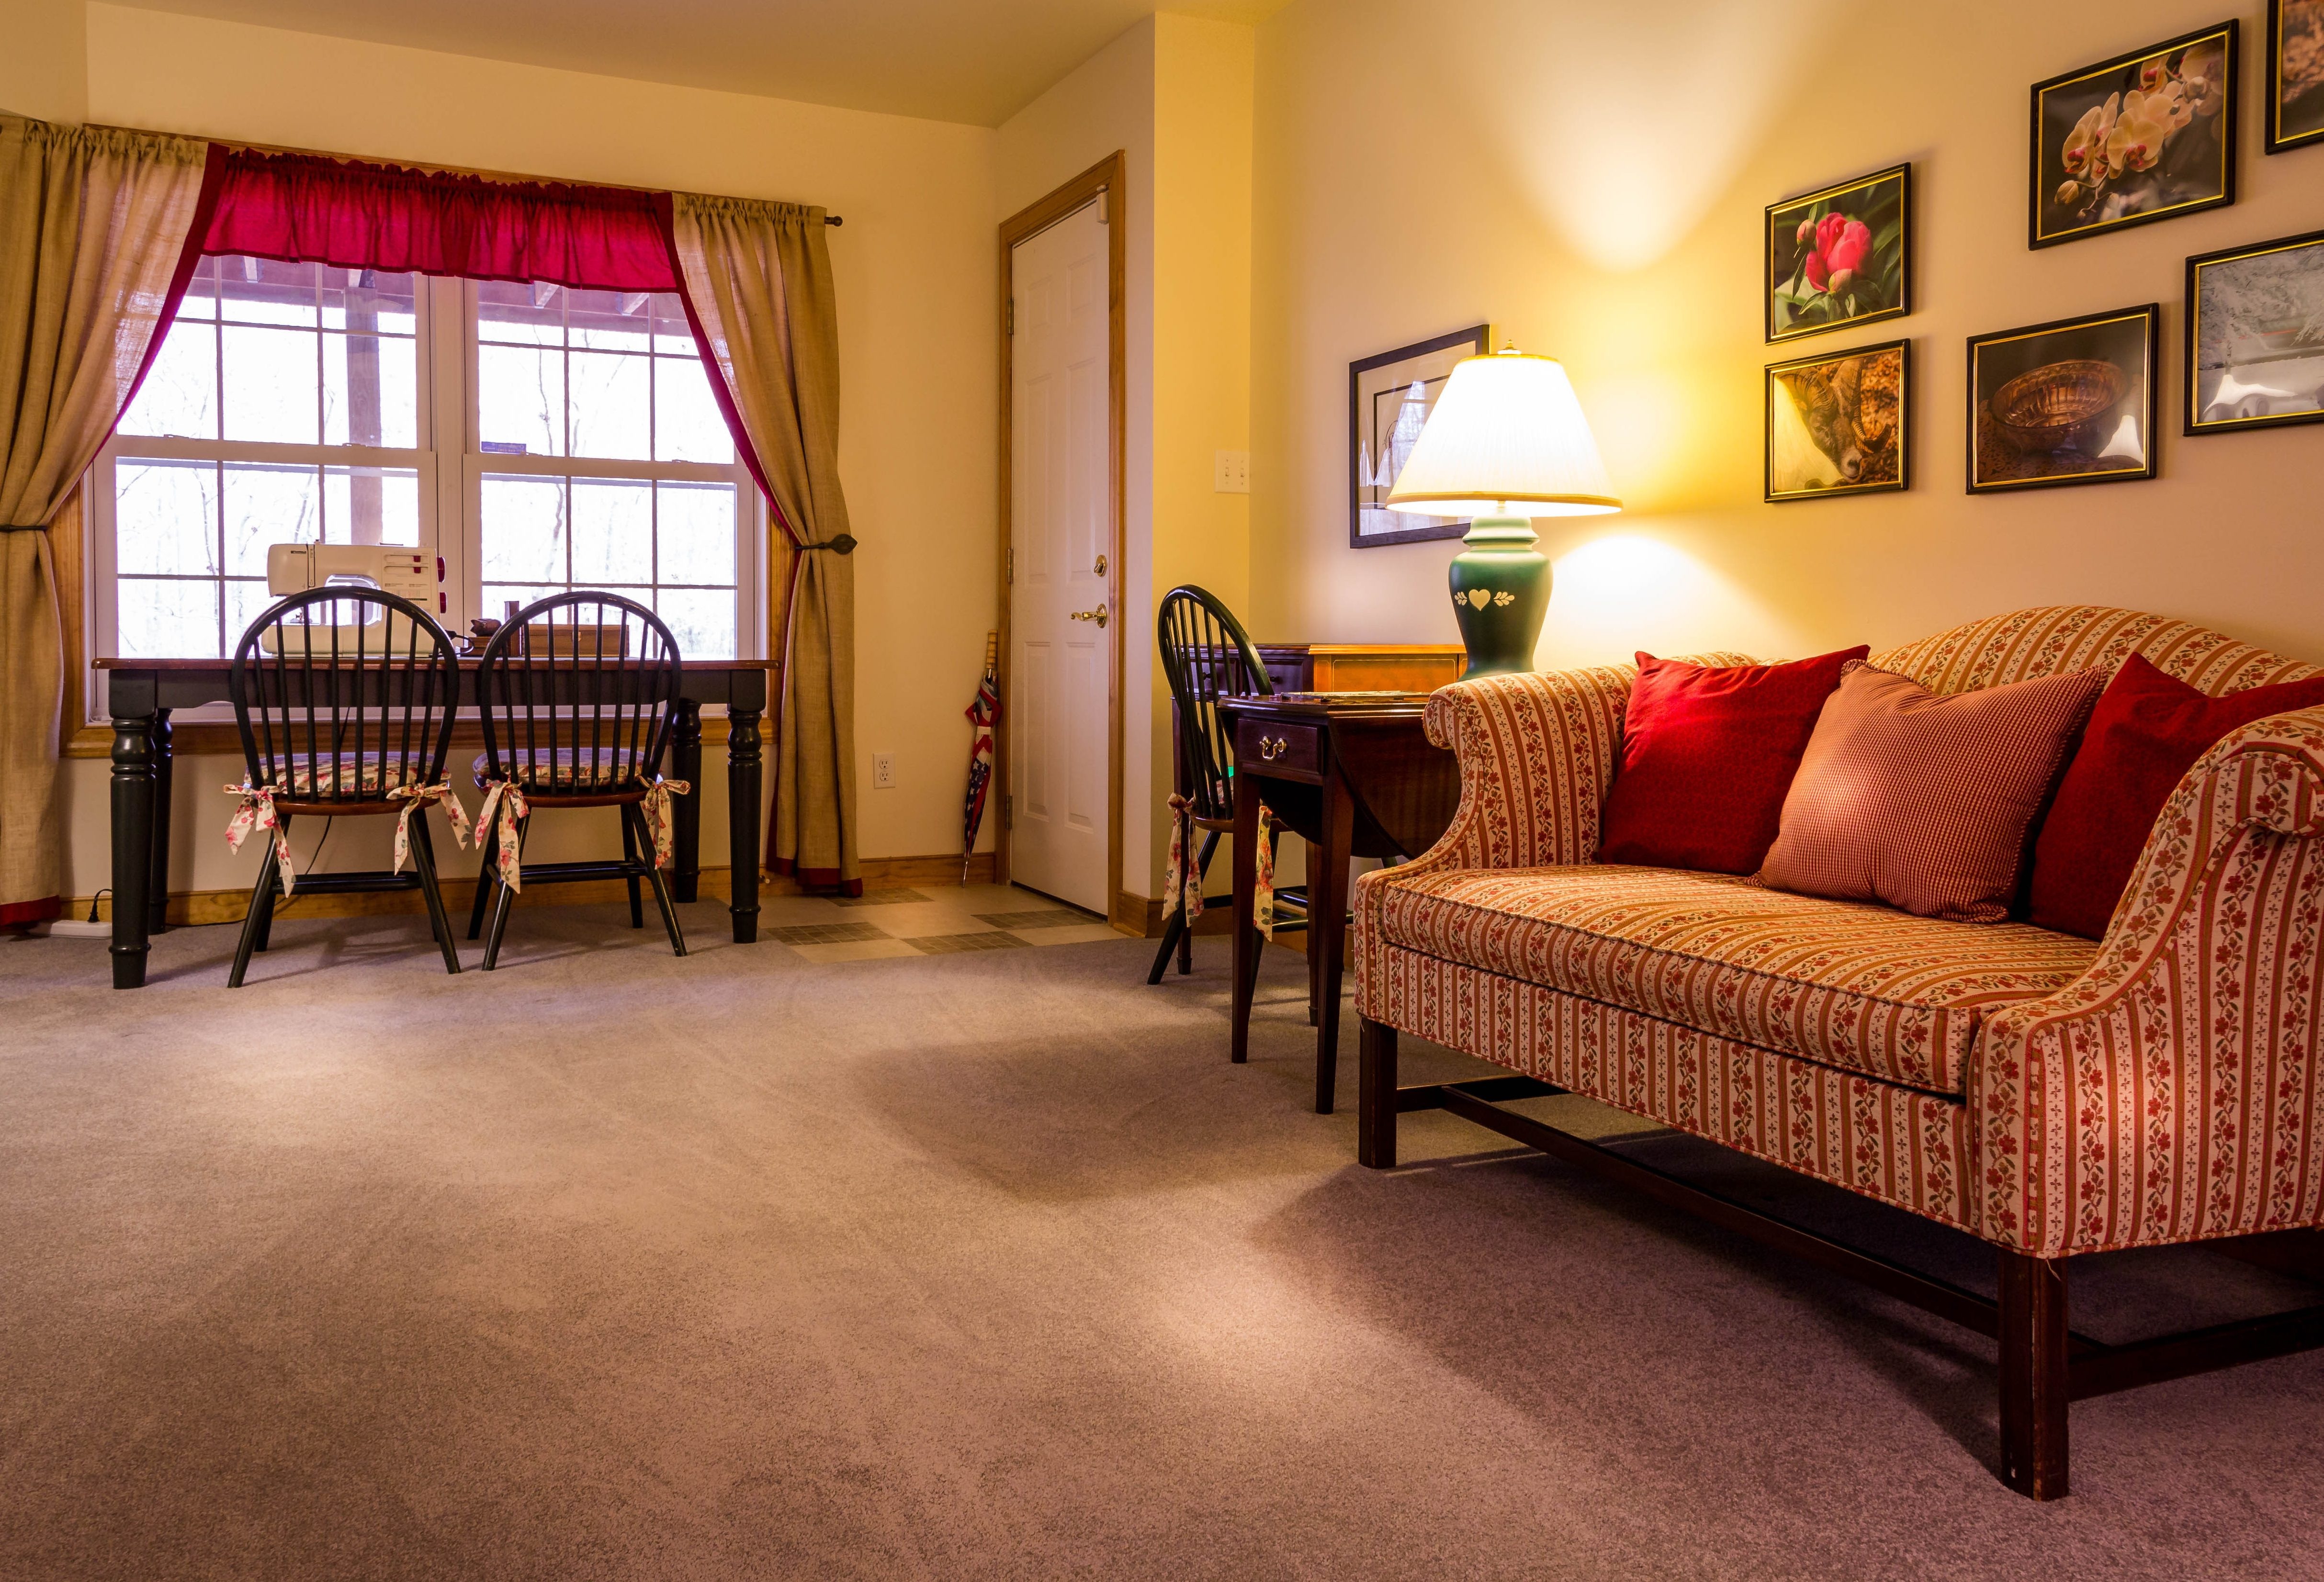
villa, floor, window, home, cottage, property, living room, lamp, room, sofa, apartment, artwork, interior design, hardwood, carpet, curtains, estate, suite, real estate, flooring, bonus room, wood flooring, hanging pictures, family room, craft room, sewing room, table chairs